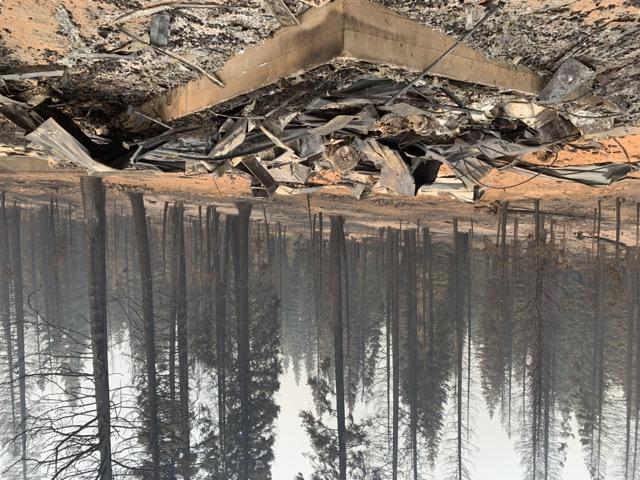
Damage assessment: destroyed